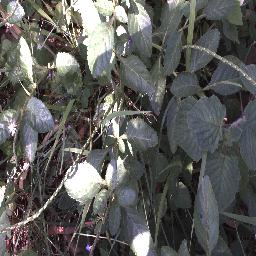
Label: snake_weed